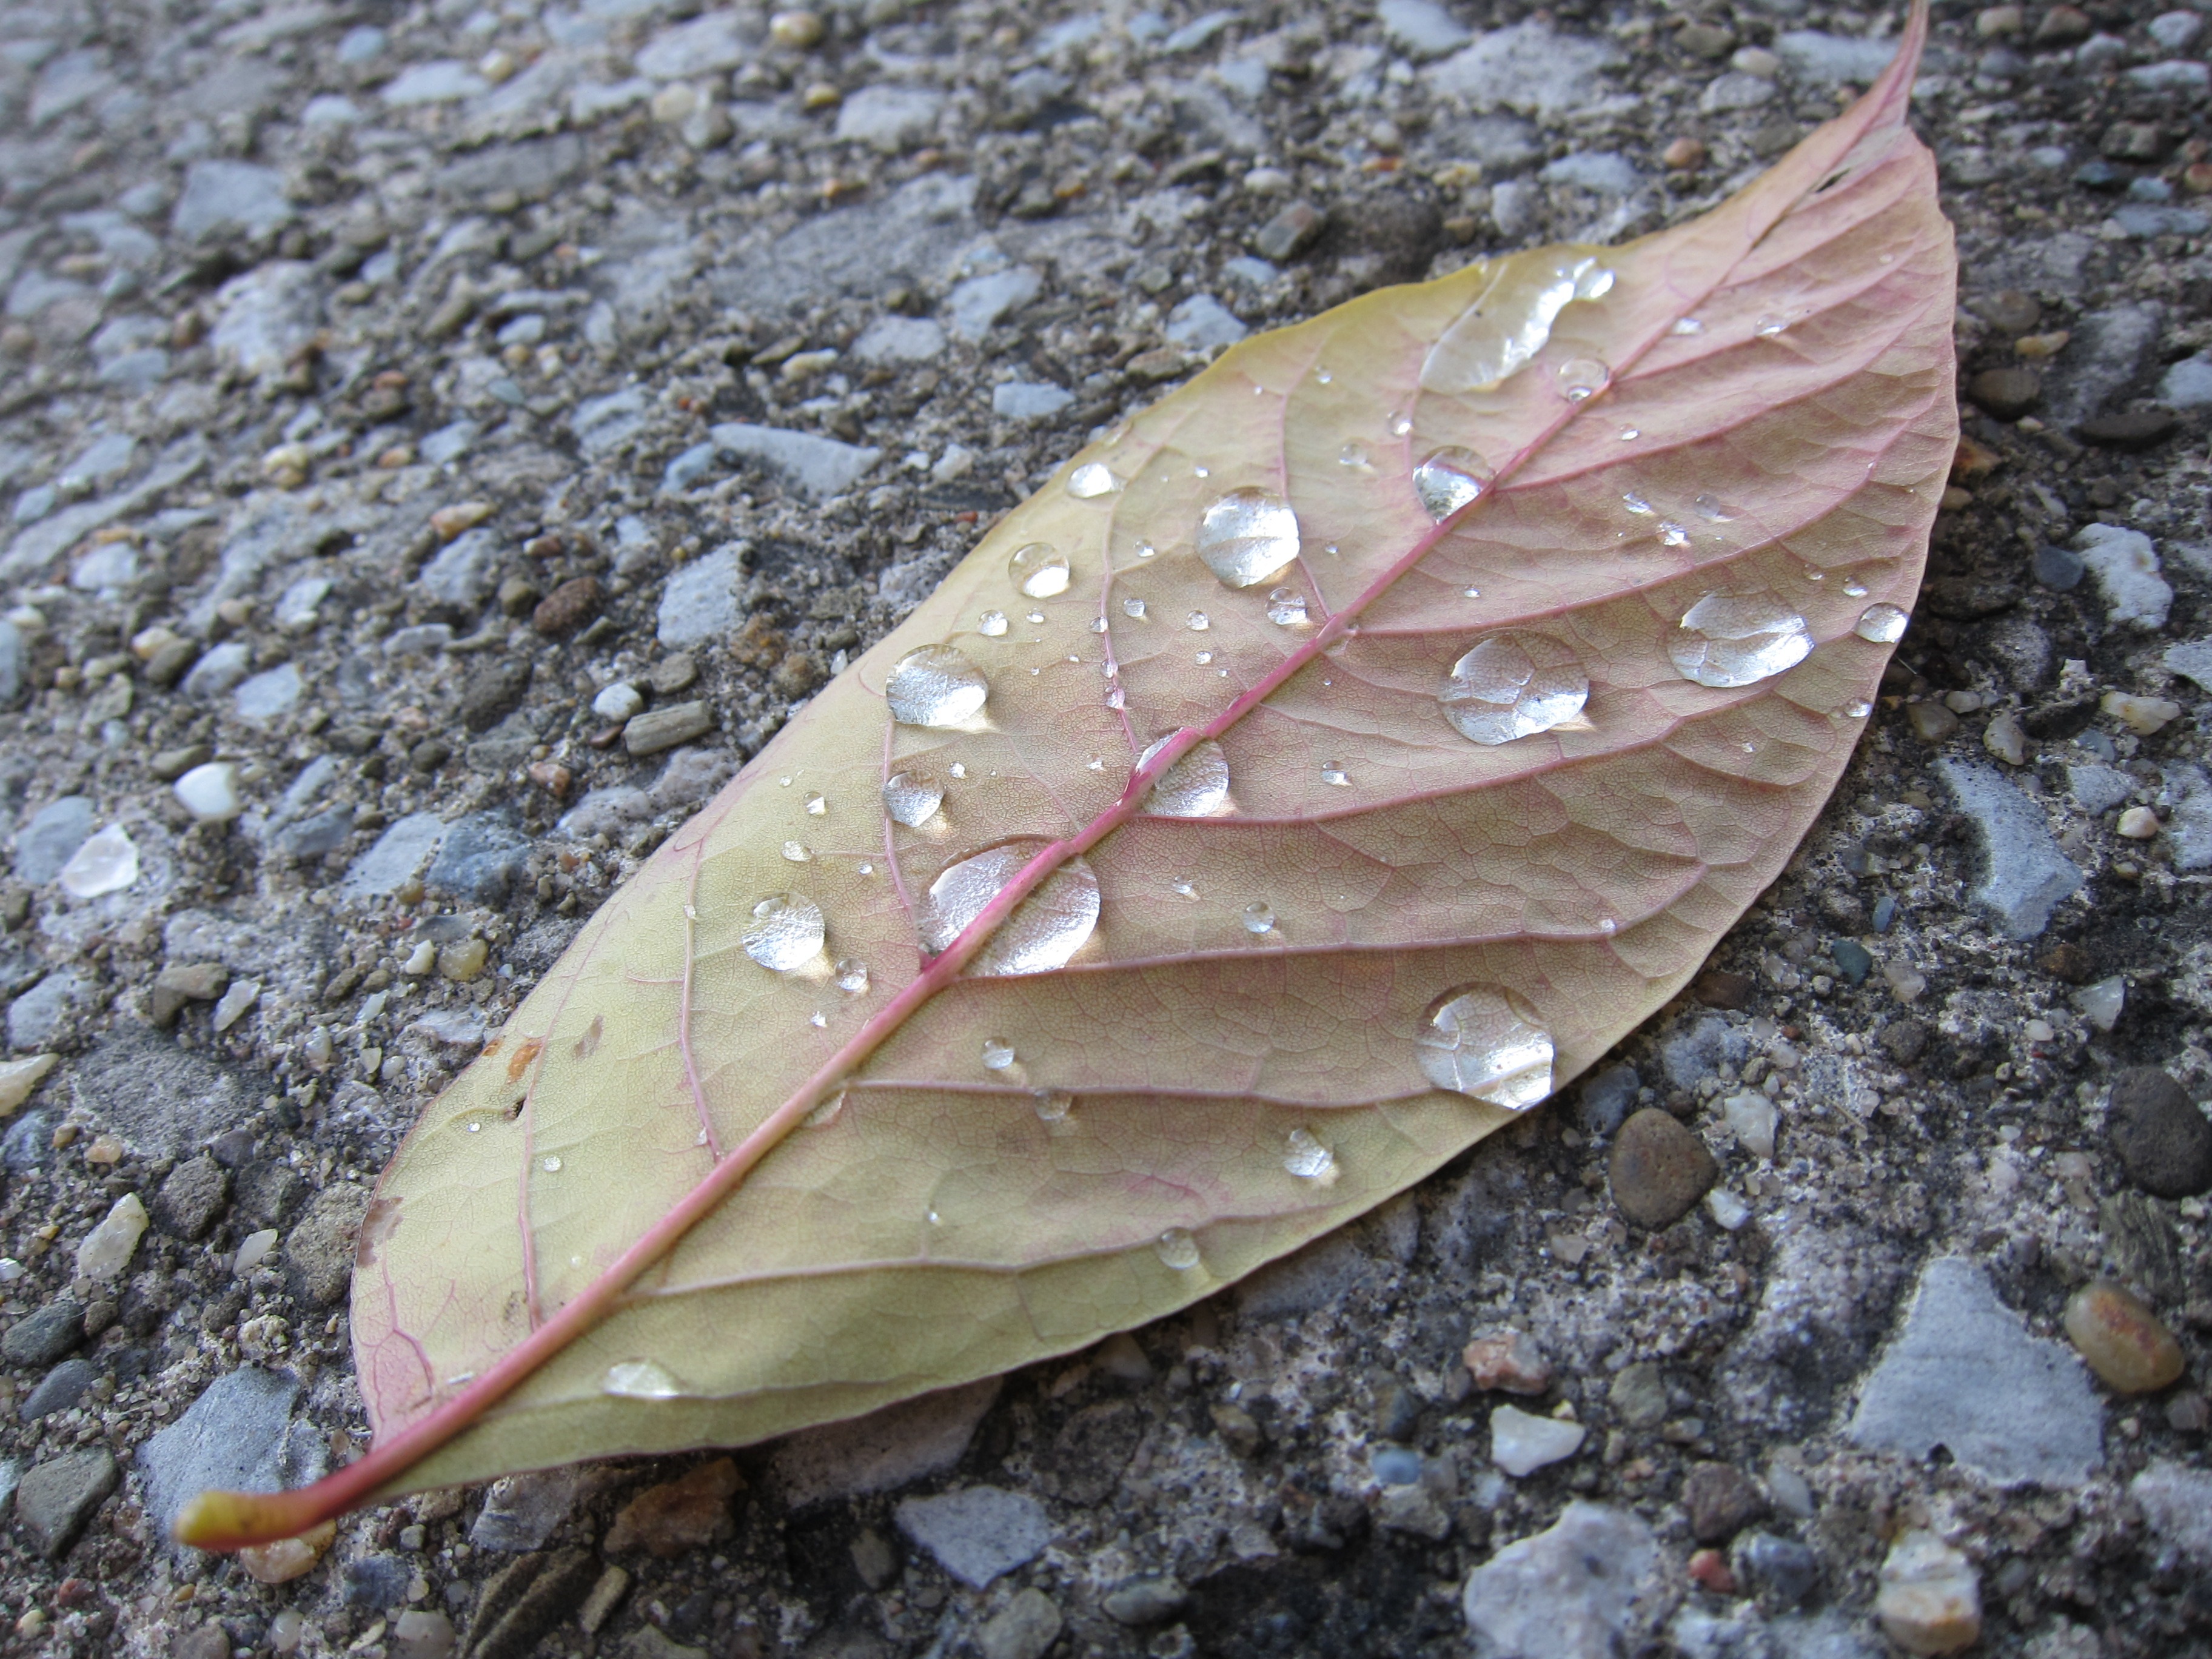
water, droplet, liquid, wing, plant, water drop, leaf, flower, petal, autumn, waterdrop, flora, fauna, invertebrate, close up, veins, drops, drop of water, macro photography, marine biology